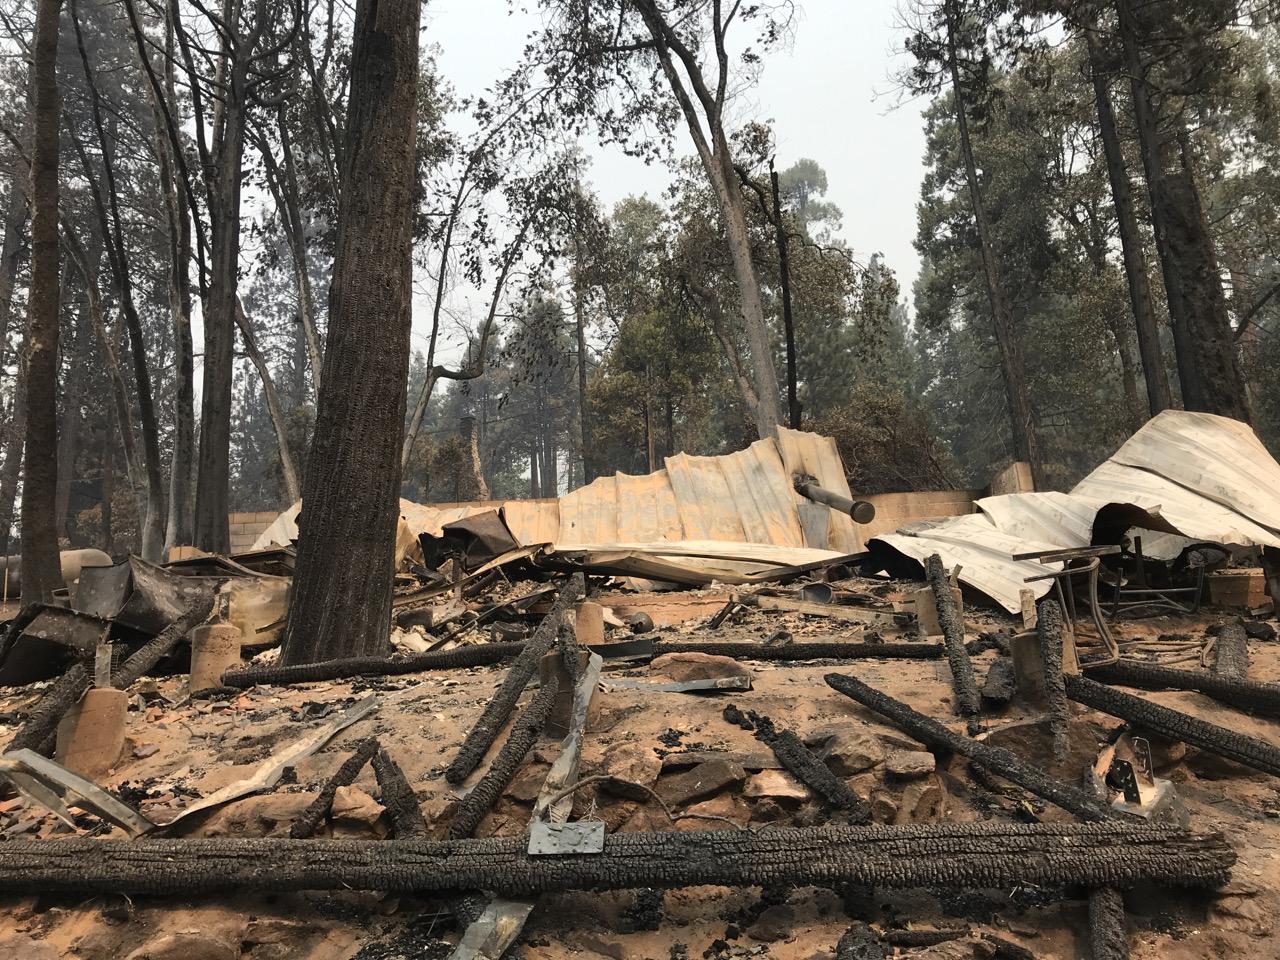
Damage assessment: destroyed